Solihull

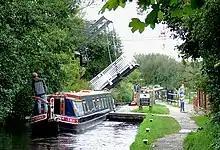
A Narrowboat on the Canal in Shirley

In 1954, Queen Elizabeth II granted a Royal Charter of Incorporation, making Solihull a Municipal Borough and, ten years later, it was given the status of County Borough. Reorganisation of boundaries and council responsibilities in 1974 created the Metropolitan Borough of Solihull, by the merger of the Solihull County Borough and most of the Meriden Rural District, which forms the main rural part of the borough and county. It included Balsall Common, Barston, Berkswell, Bickenhill, Castle Bromwich, Chelmsley Wood, Elmdon, Fordbridge, Hampton in Arden, Hockley Heath, Kingshurst, Knowle, Marston Green, Meriden, Olton, Smiths Wood, Solihull, Shirley and Temple Balsall. A coat of arms was granted to the borough, with a Black Griffin taken from the arms of the Earls of Aylesford of Meriden, a Silver Fleur-de-lys comes from the Digby family associated with Coleshill and Fordbridge, and a Black Greyhound taken from the arms of the Greswolds, of Solihull town.